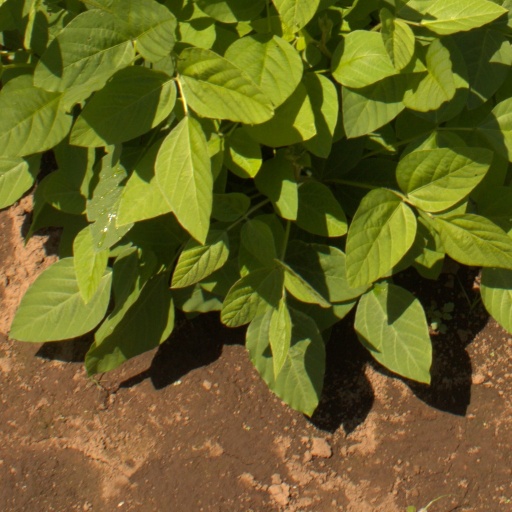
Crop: soybean